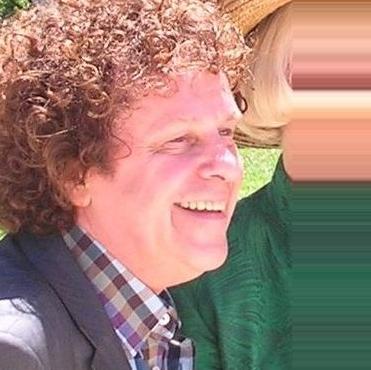
Age: 60